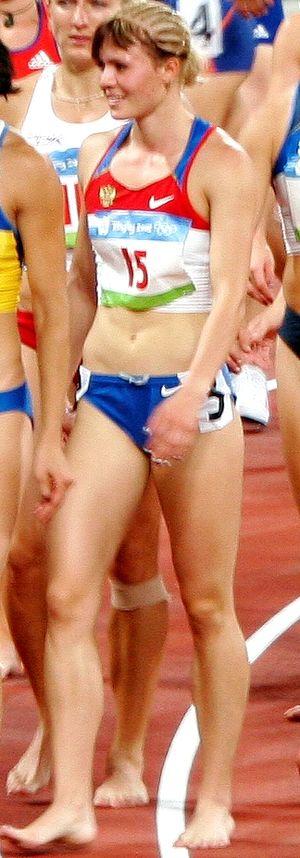
Olga Kurban est une athlète russe, spécialiste des épreuves combinées.